FM Fun Aur Masti

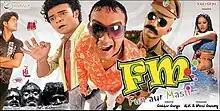
Poster

FM (Fun Aur Masti) is a 2007 Indian Hyderabadi-language comedy film directed by Sekhar Surya and starring Aziz Naser, Adnan Sajid Khan (in his debut), RK, Kautilya, Payel Sarkar and Monica Nouva. The character Gullu Dada was well received and Adnan Sajid Khan went on to play the character in other films.